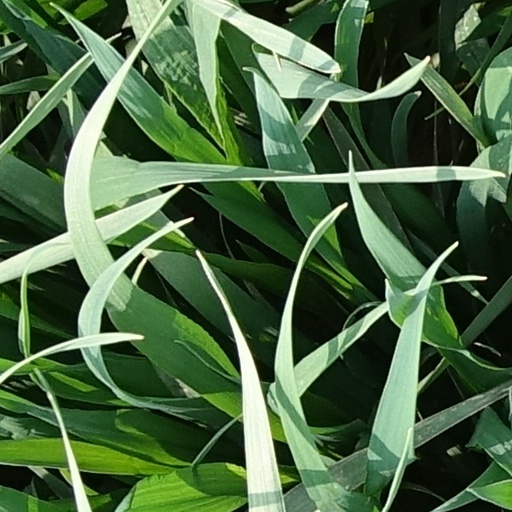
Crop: wheat